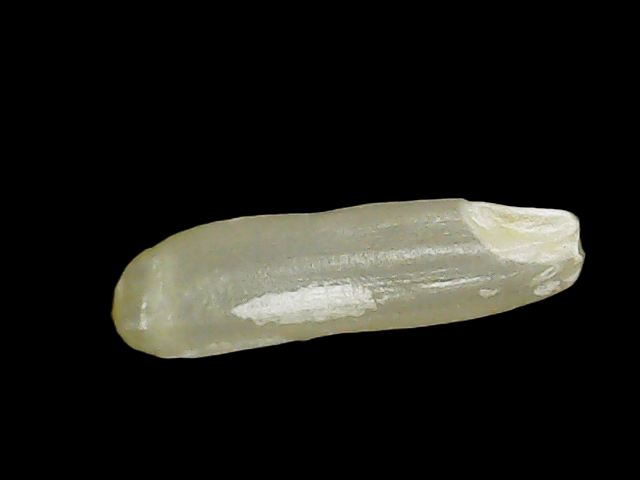
Rice variety: Binadhan21